Edward German

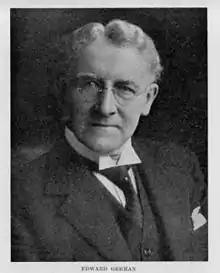
German in later years

After this, German and Hood collaborated again in 1903 to write "A Princess of Kensington". This opera was unsuccessful, although it toured briefly and had a New York production. German turned to other endeavours, composing music to Rudyard Kipling texts, including the twelve songs in the "Just So Song Book" in 1903. He also received a steady flow of orchestral commissions, leading to works such as his "Welsh Rhapsody" for the Cardiff Festival in 1904, featuring as its climax "Men of Harlech".